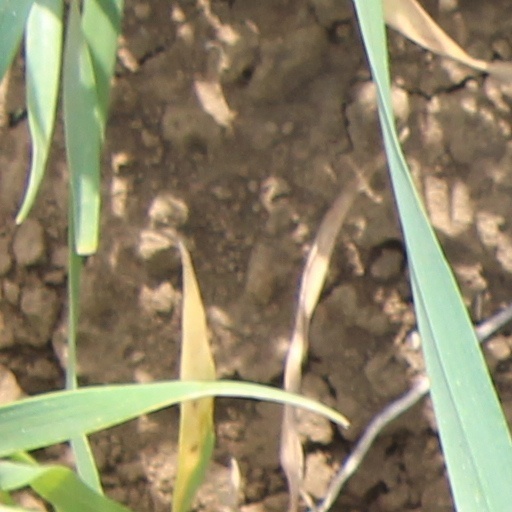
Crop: wheat